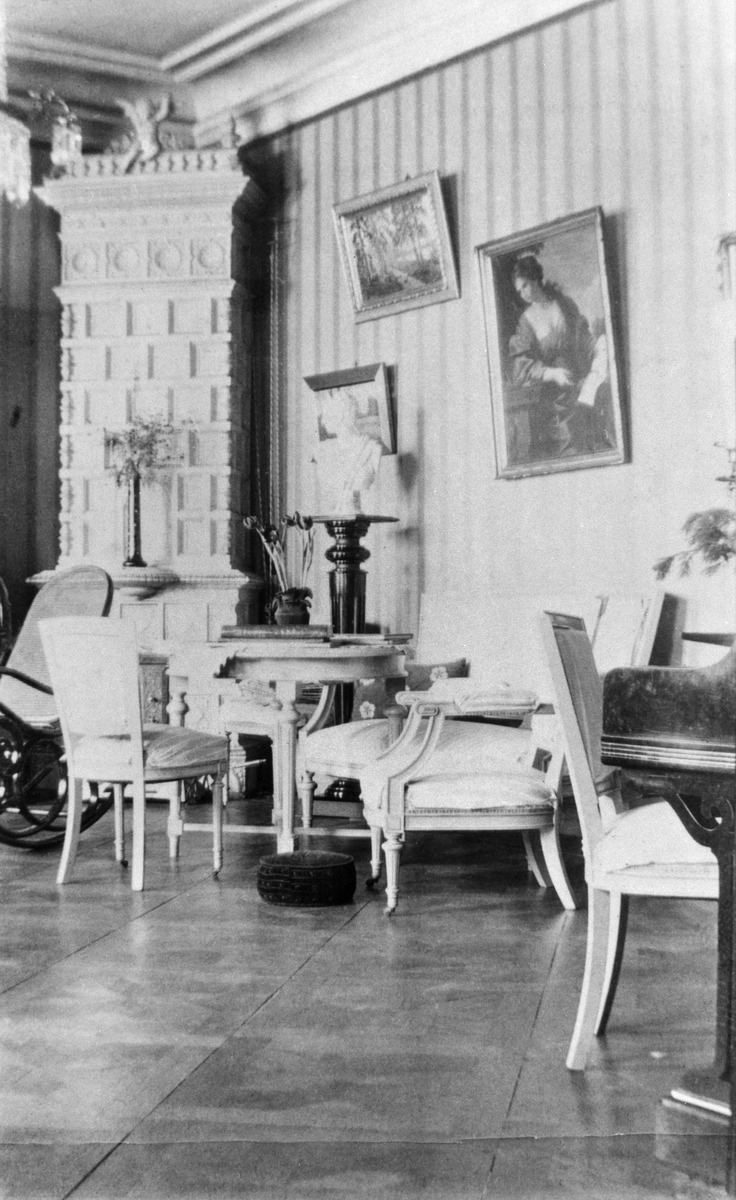
Lasseniuksien koti
sisällön kuvaus: Lasseniuksien koti. Sali. Yrjönkatu 4. mustavalkoinen
Ajankohta: kuvausaika 1910
Paikka: Suomi, Uusimaa, Helsinki, Punavuori Helsinki, Yrjönkatu 4
Aiheet: salit, kodit. huonekalut